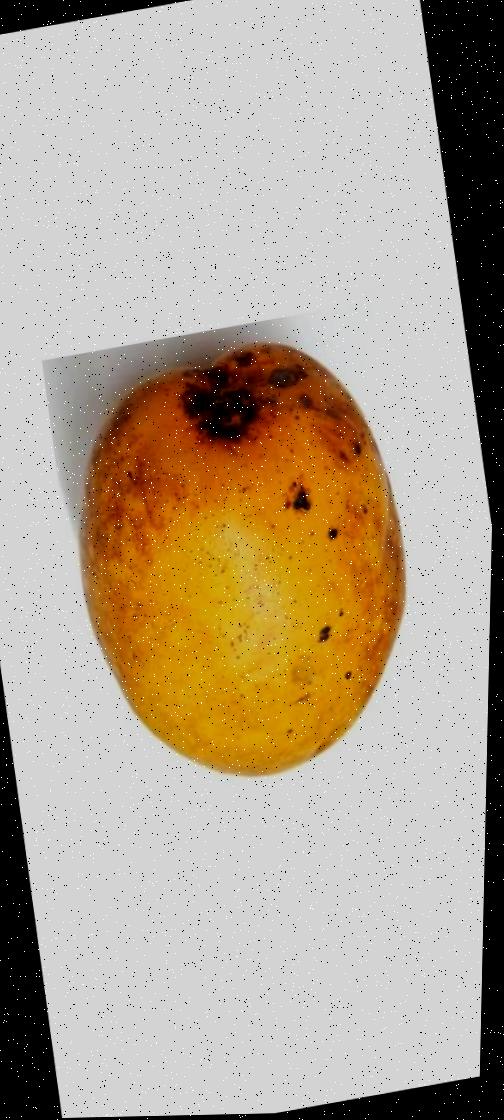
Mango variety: Bari-11